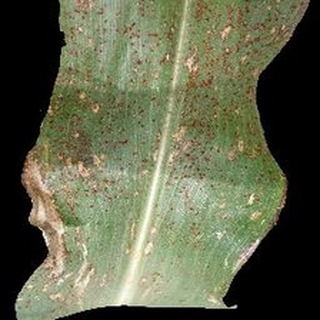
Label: corn_common_rust